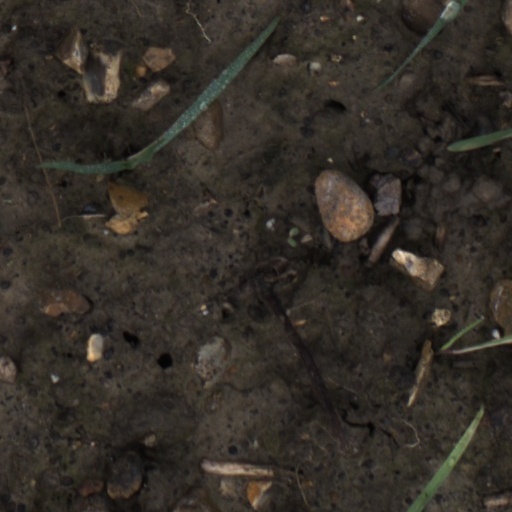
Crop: wheat